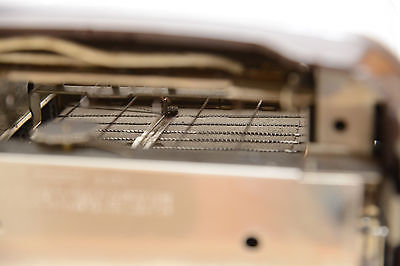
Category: toaster